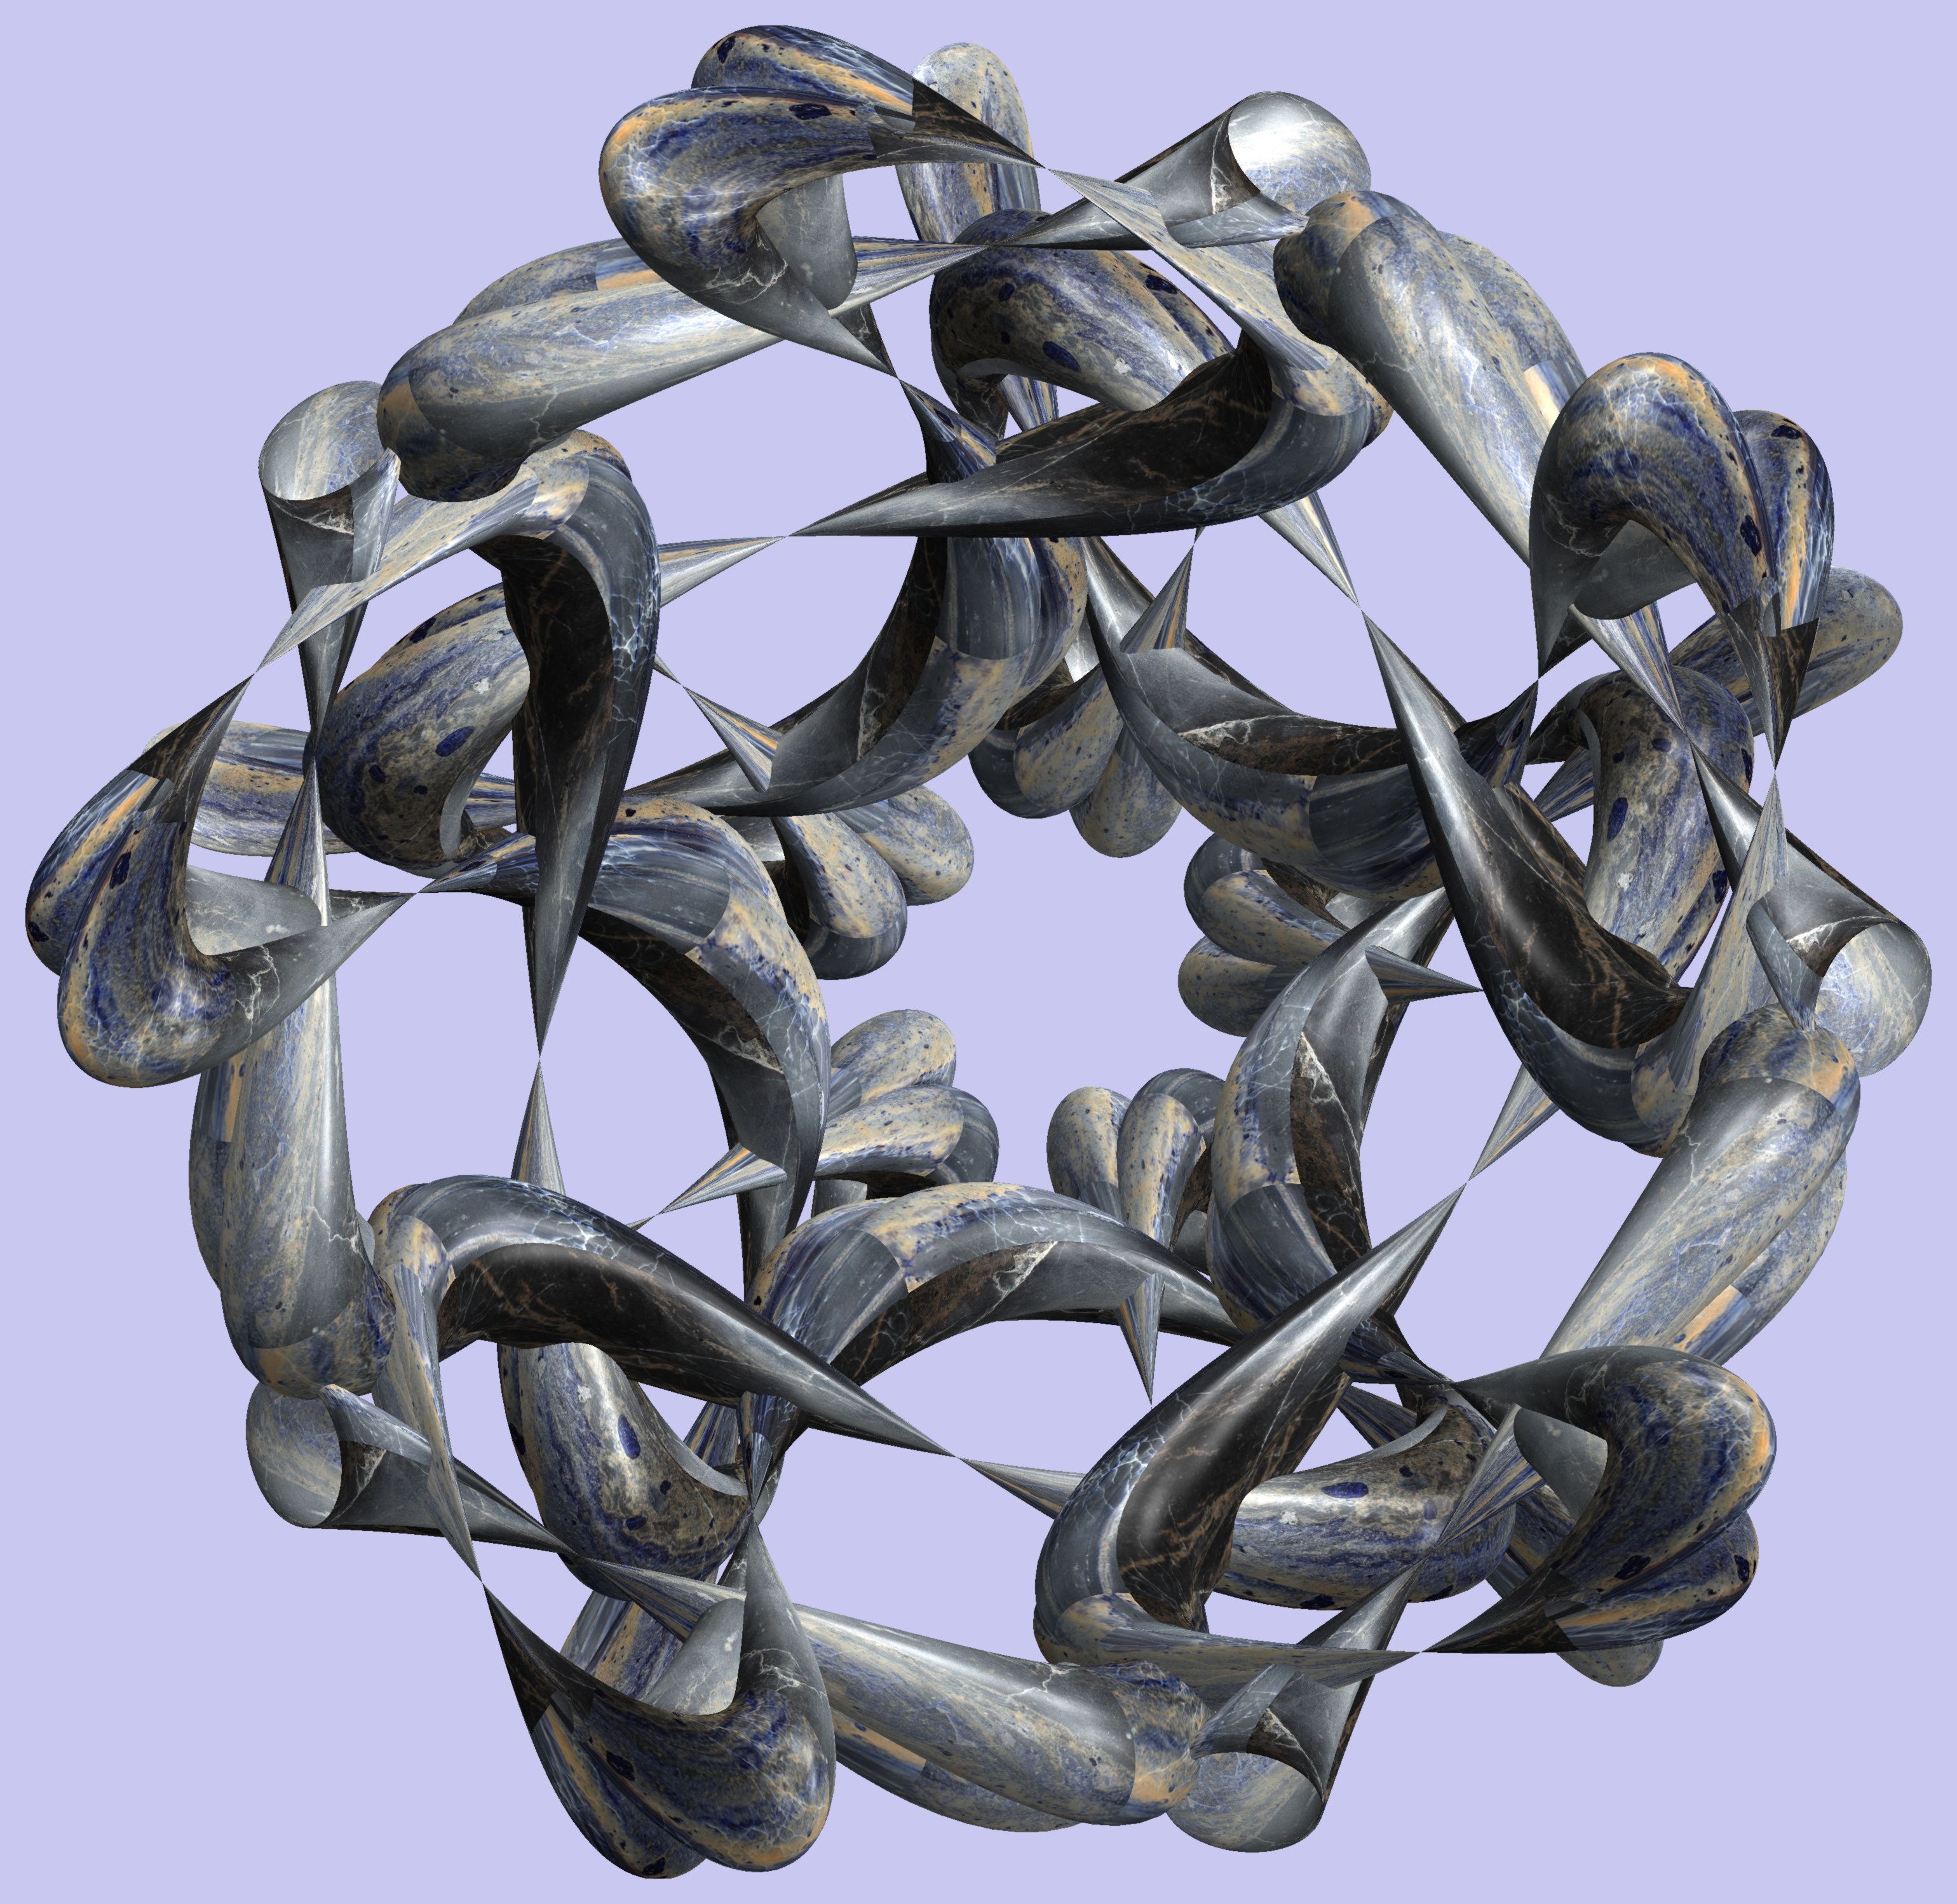
structure, texture, pattern, lighting, sculpture, art, figure, design, symmetry, light fixture, 3d, graphic, torus, mathematica, cg, parametricplot3d, code, program, algorithm, abstruct, mapping